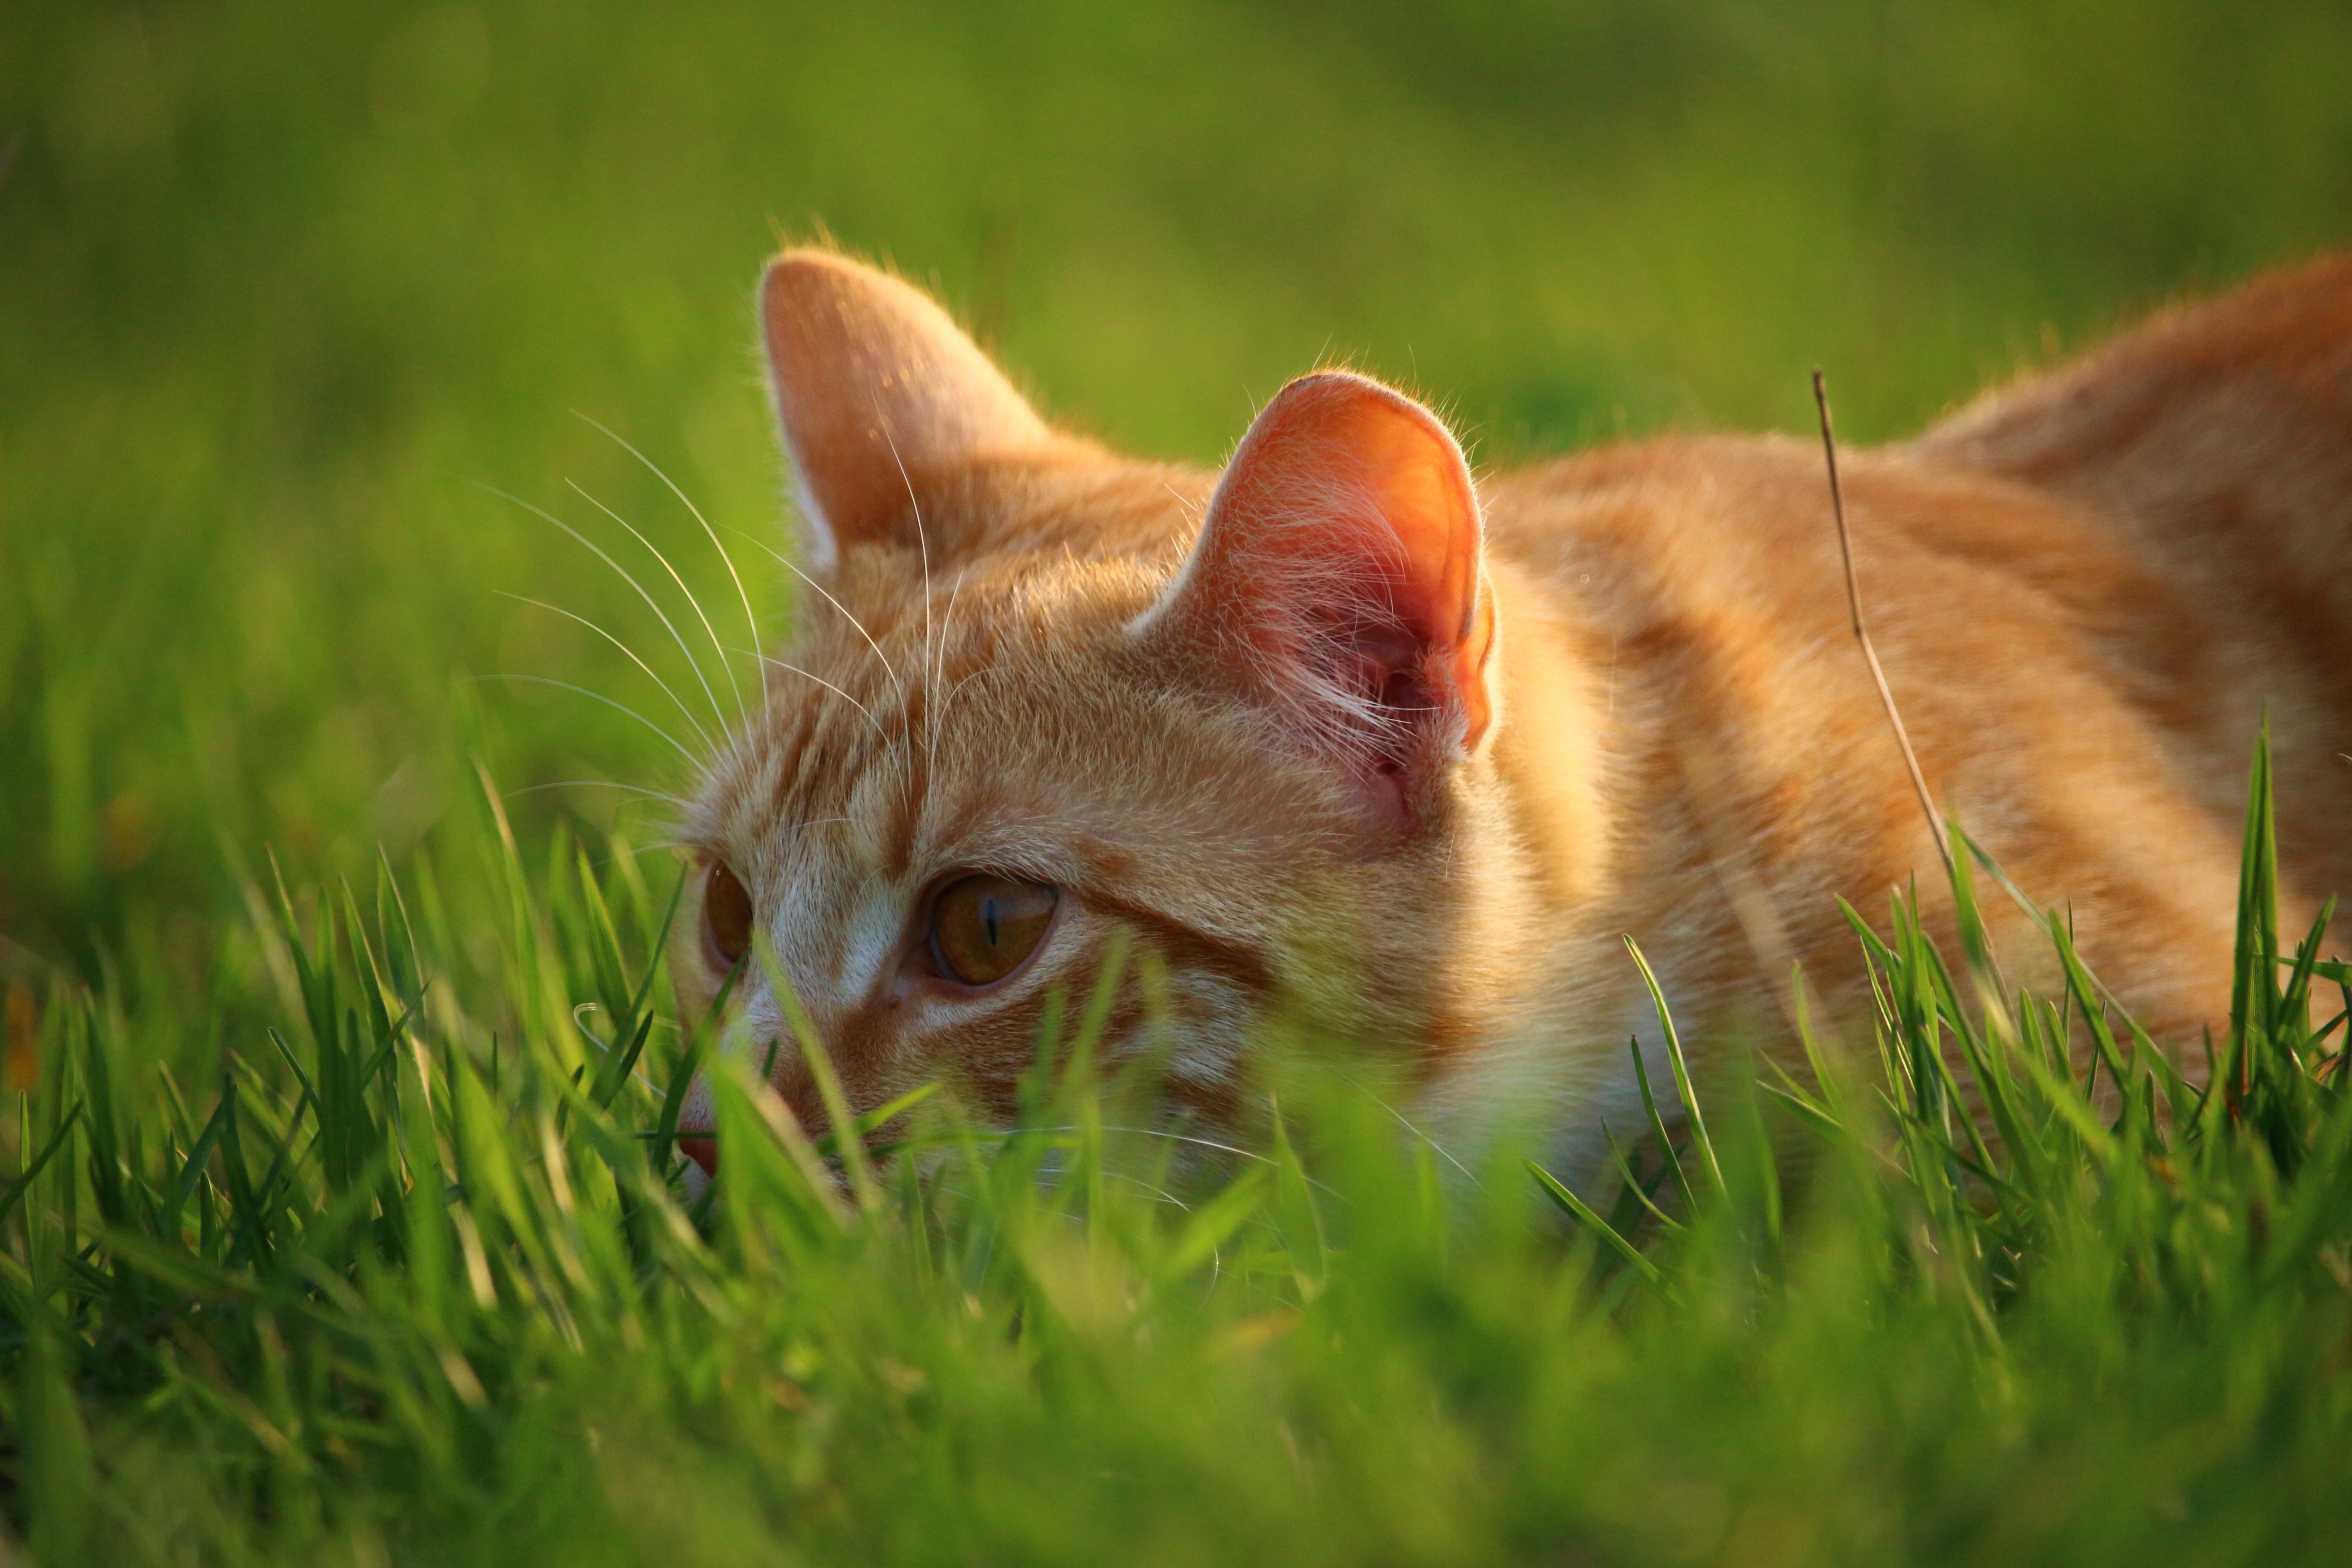
grass, lawn, kitten, cat, mammal, fauna, close up, whiskers, vertebrate, domestic cat, mackerel, tiger cat, young cat, red mackerel tabby, red cat, cat baby, small to medium sized cats, cat like mammal